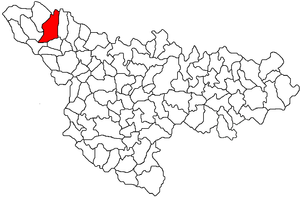
Sânnicolau Mare est une ville du județ de Timiș, Roumanie.